Corroirie

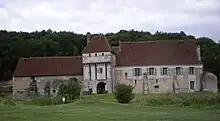

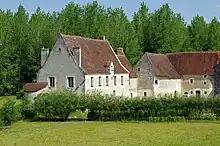
In the background, refectory (?) and angled common rooms in the corner.

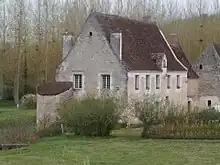

The short film "Les Condiments irréguliers", loosely based on the life of the Marquise de Brinvilliers, was partly shot at La Corroirie in 2009.